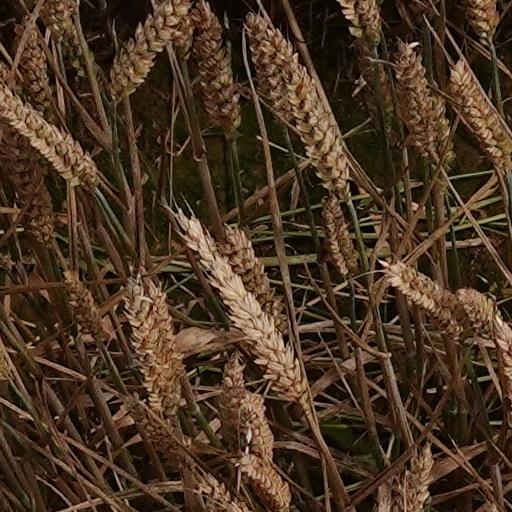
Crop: wheat